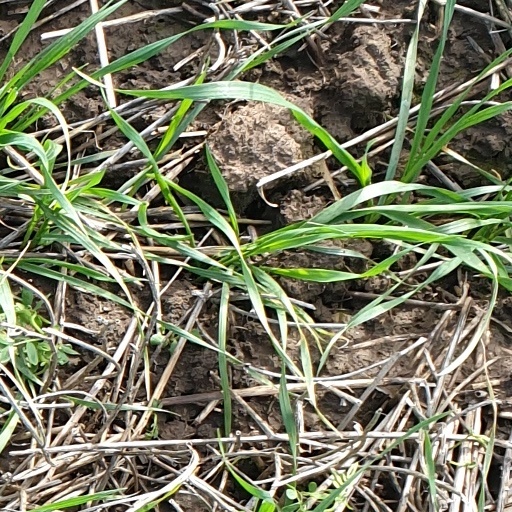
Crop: wheat